List of Wangan Midnight episodes

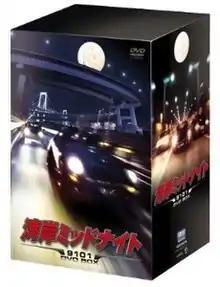
The collection box released in Japan.

Wangan Midnight is a 2007 Japanese anime television series based on Michiharu Kusunoki's award winning manga series of the same name. OB Planning ("Initial D") announced the production of the animated series during the Tokyo Anime Fair in March 2007. Aired on a pay-per-view channel of Animax in June 2007, the series was co-produced by OB Planning, A.C.G.T., and Pastel under the direction of Tsuneo Tominaga and consists of twenty-six episodes. The series was released on DVD with the thirteenth volume reaching 29th on the Oricon sales chart for Japanese animation DVDs in November 2008.